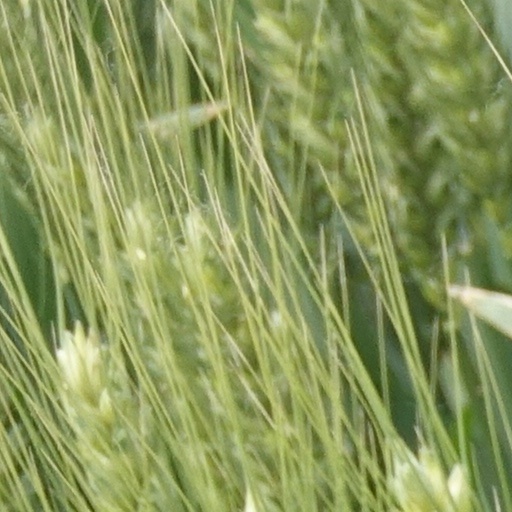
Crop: wheat